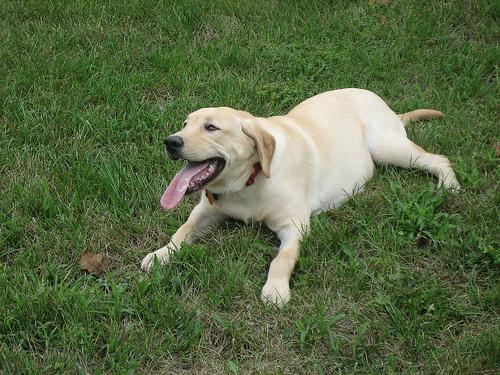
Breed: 3580-n000122-Labrador_retriever